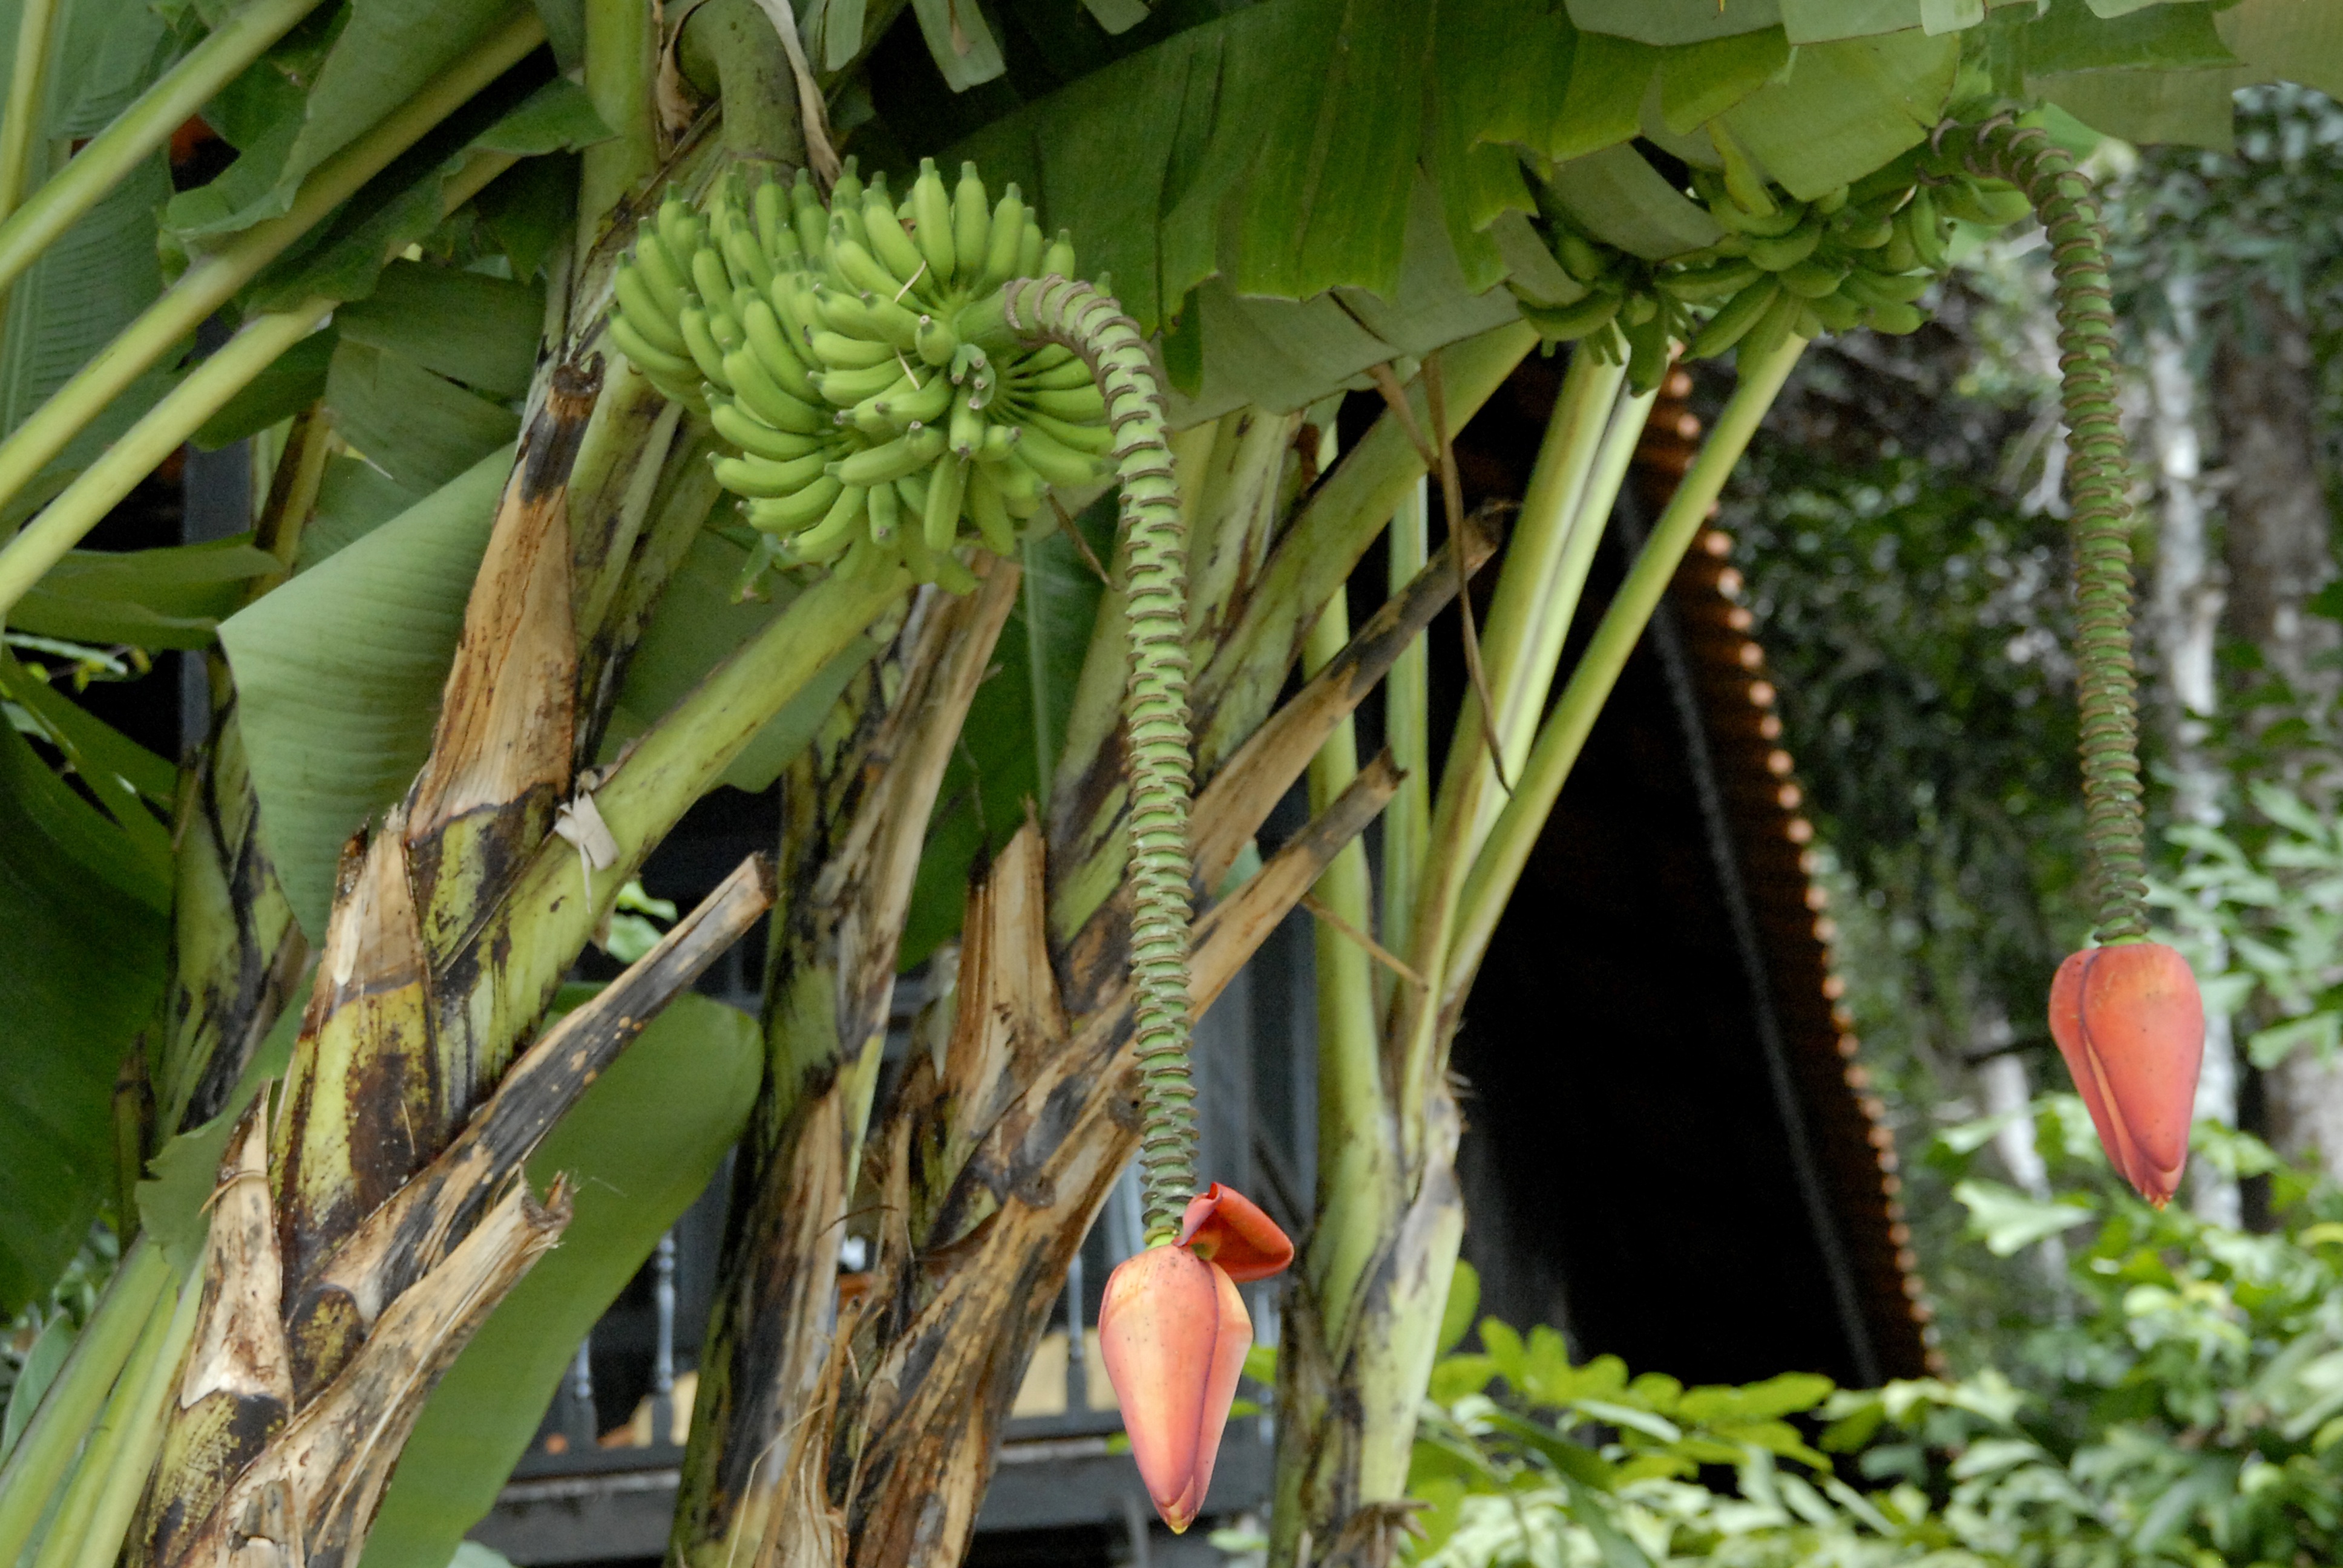
nature, branch, plant, fruit, flower, food, jungle, produce, tropical, botany, garden, banana, flora, fauna, rainforest, land plant, arecales